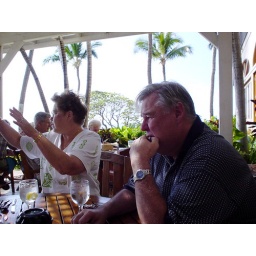
Suzanne and Dad take us to lunch at the beach near their house on Maui.